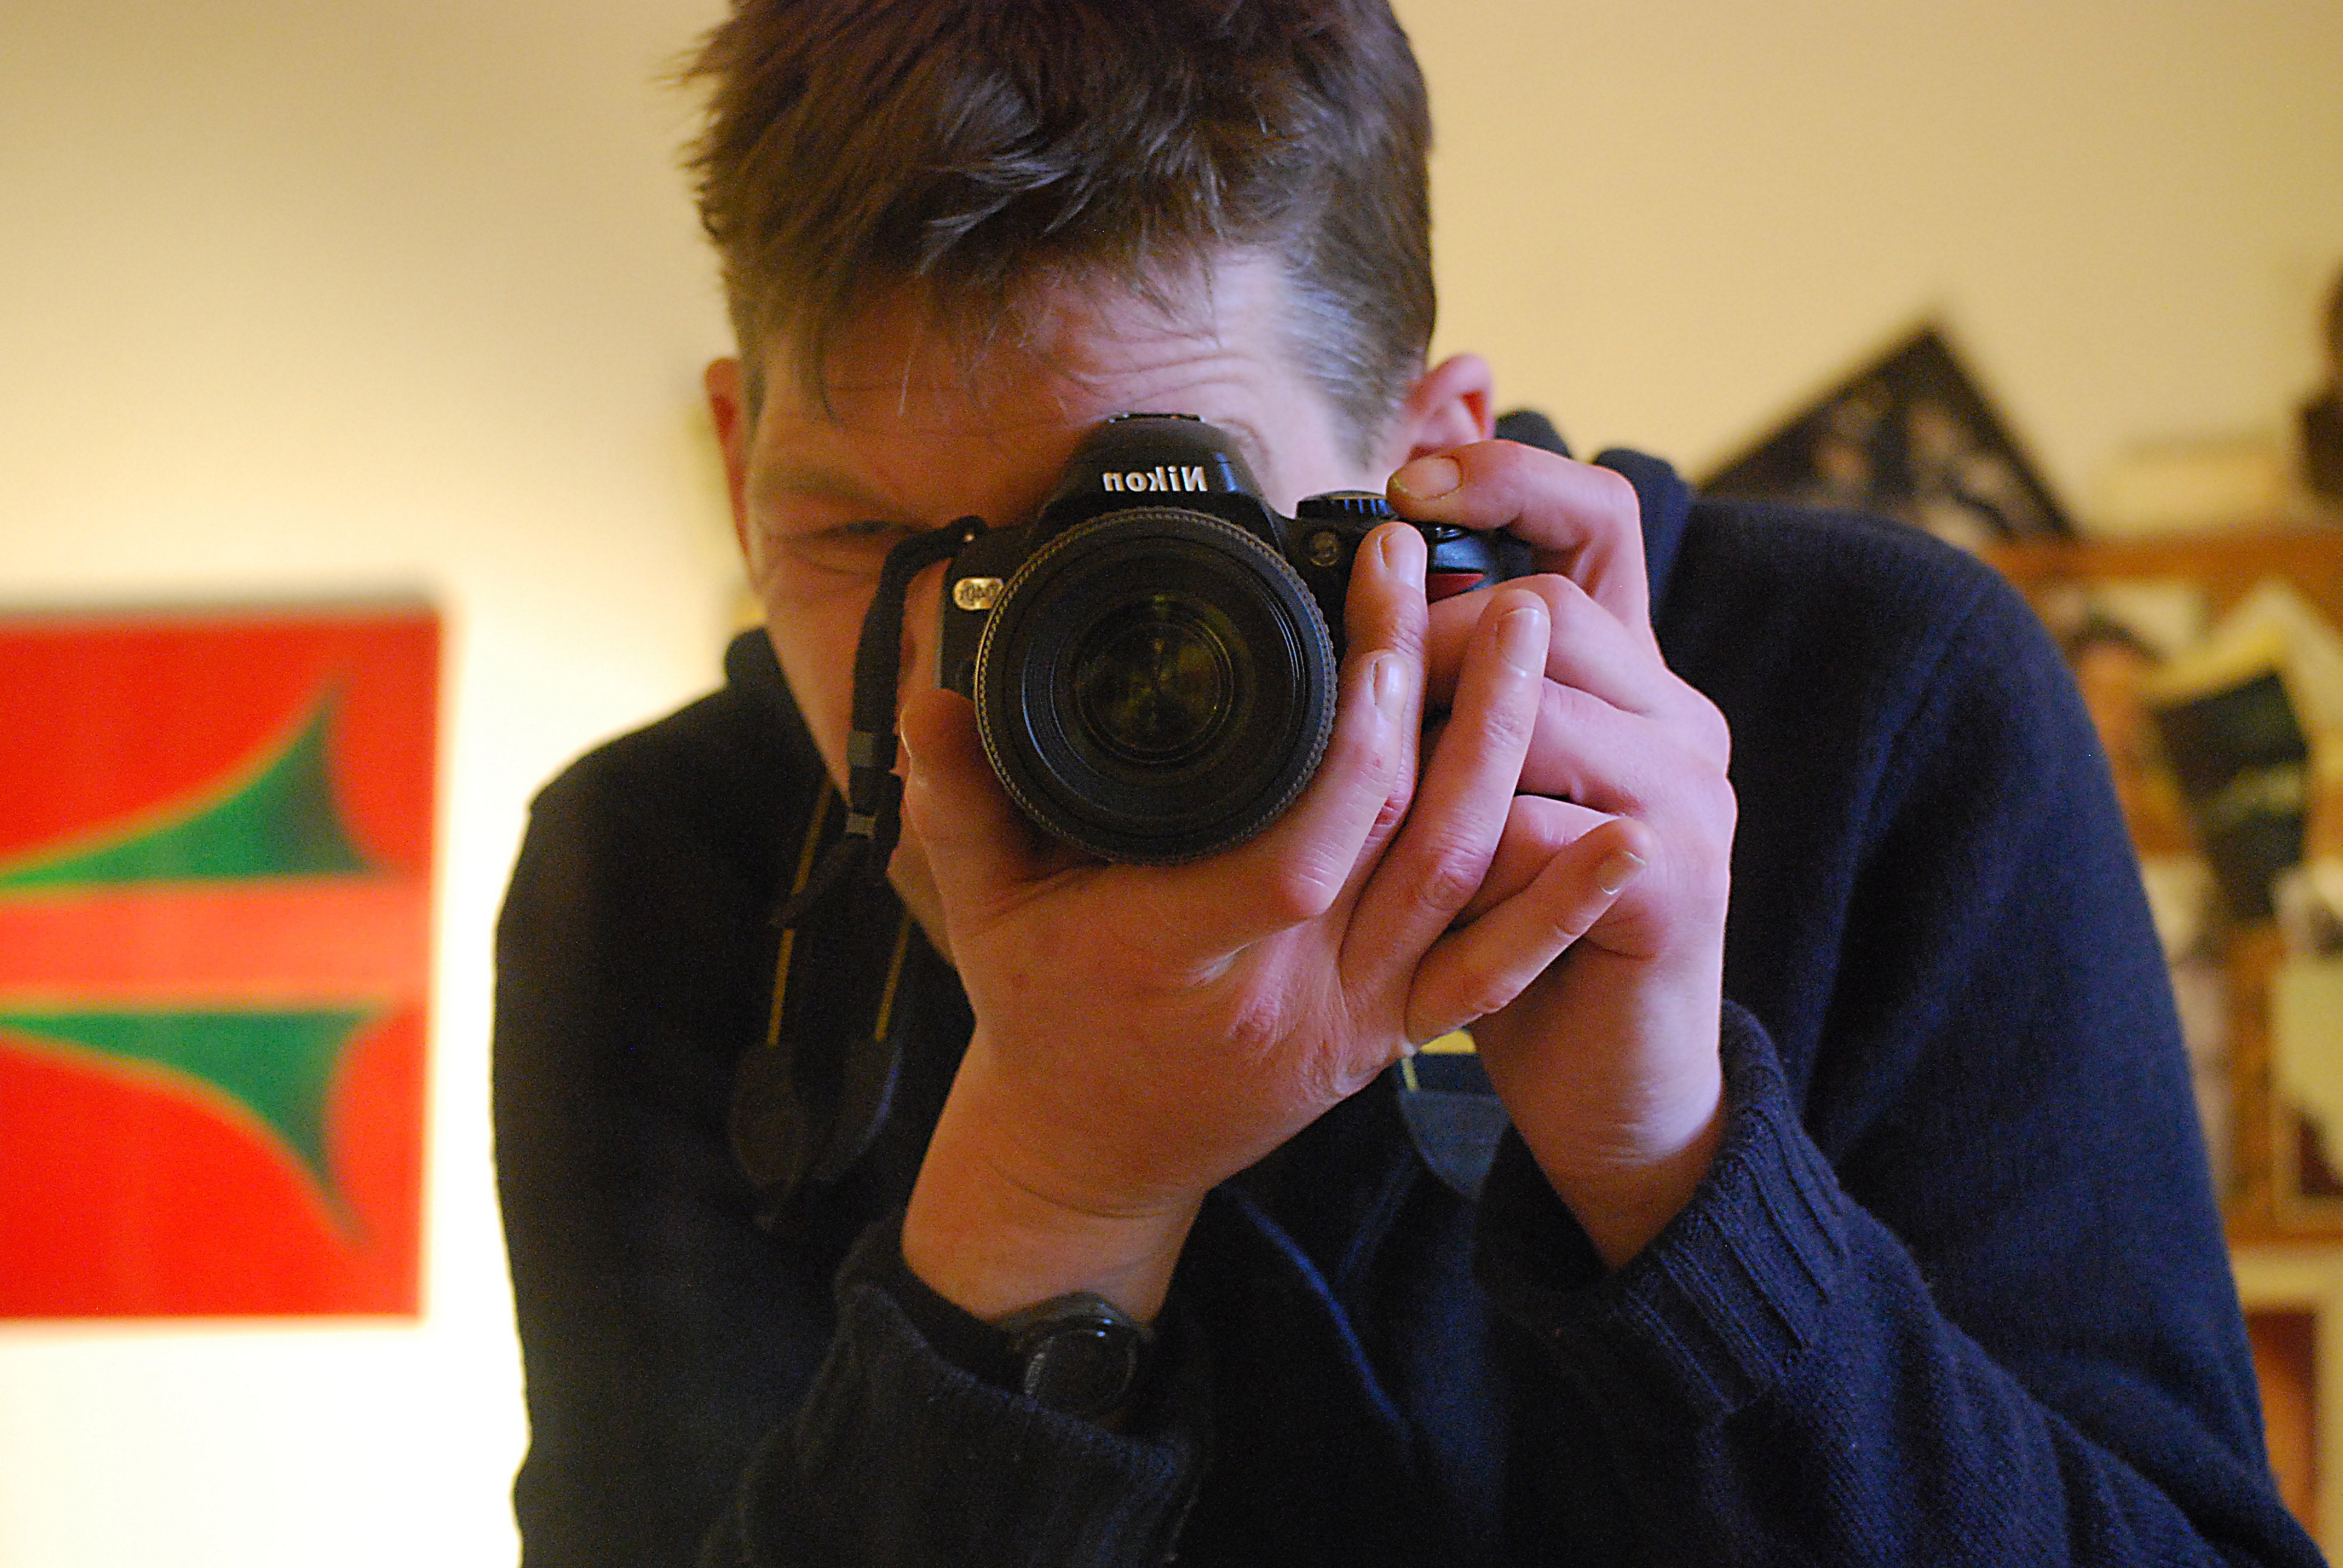
man, person, camera, photography, reflection, child, human, glasses, singing, mirror, photograph, self portrait, i, camera operator